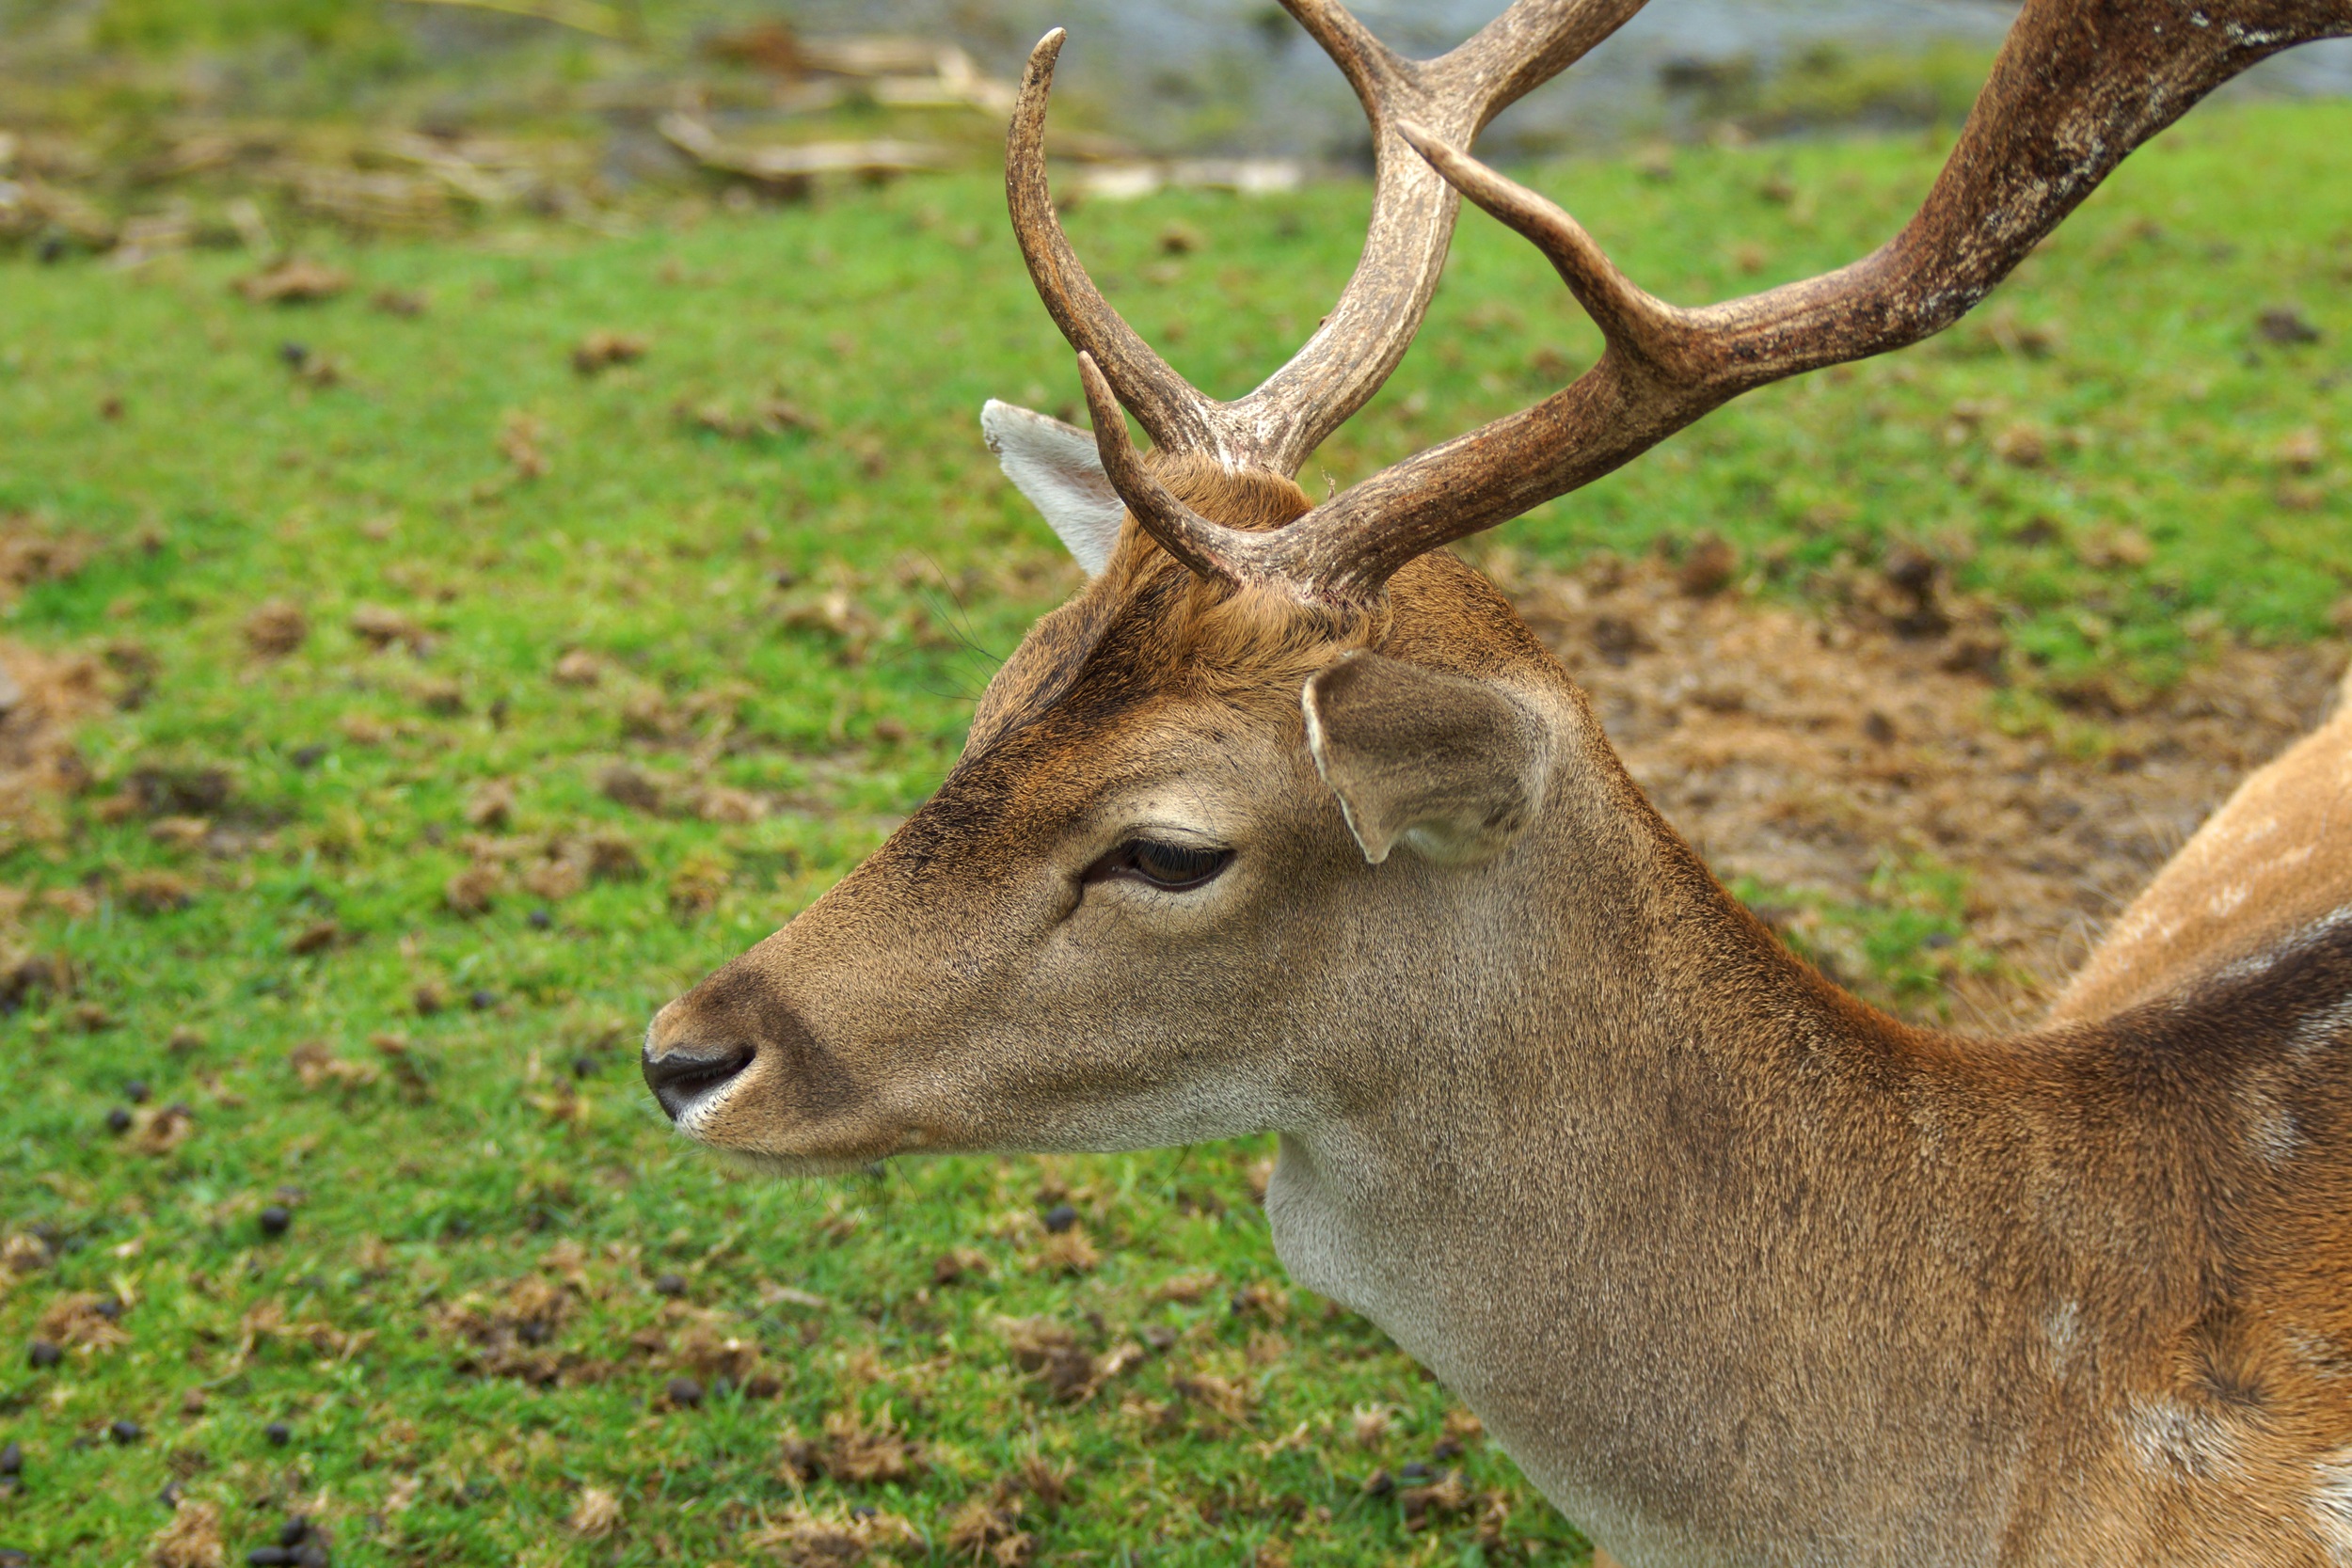
forest, wildlife, wild, deer, horn, mammal, fauna, antler, vertebrate, hirsch, roe deer, scheu, safari, young animal, white tailed deer, musk deer